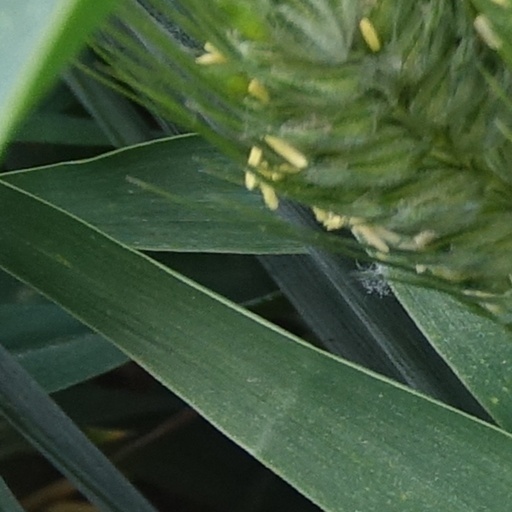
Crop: wheat